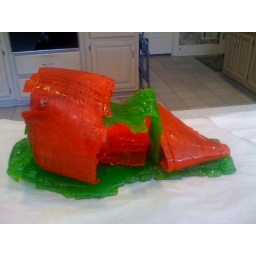
The red strip bent around the green wave form.